Construction of the World Trade Center

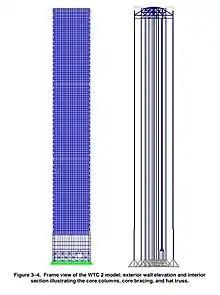
Columns and hat truss

Yamasaki, who had previously designed Saudi Arabia's Dhahran International Airport with the Saudi Binladin Group, incorporated features of Arabic architecture into the design of the World Trade Center. The Austin J. Tobin Plaza was modelled after Mecca, incorporating features such as a vast delineated square, a fountain, and a radial circular pattern. Yamasaki described the plaza as "a mecca, a great relief from the narrow streets and sidewalks of the Wall Street area." He also incorporated other features of Arabic architecture into the building design, including pointed arches, interweaving tracery of prefabricated concrete, a minaret like flight tower, and arabesque patterns.